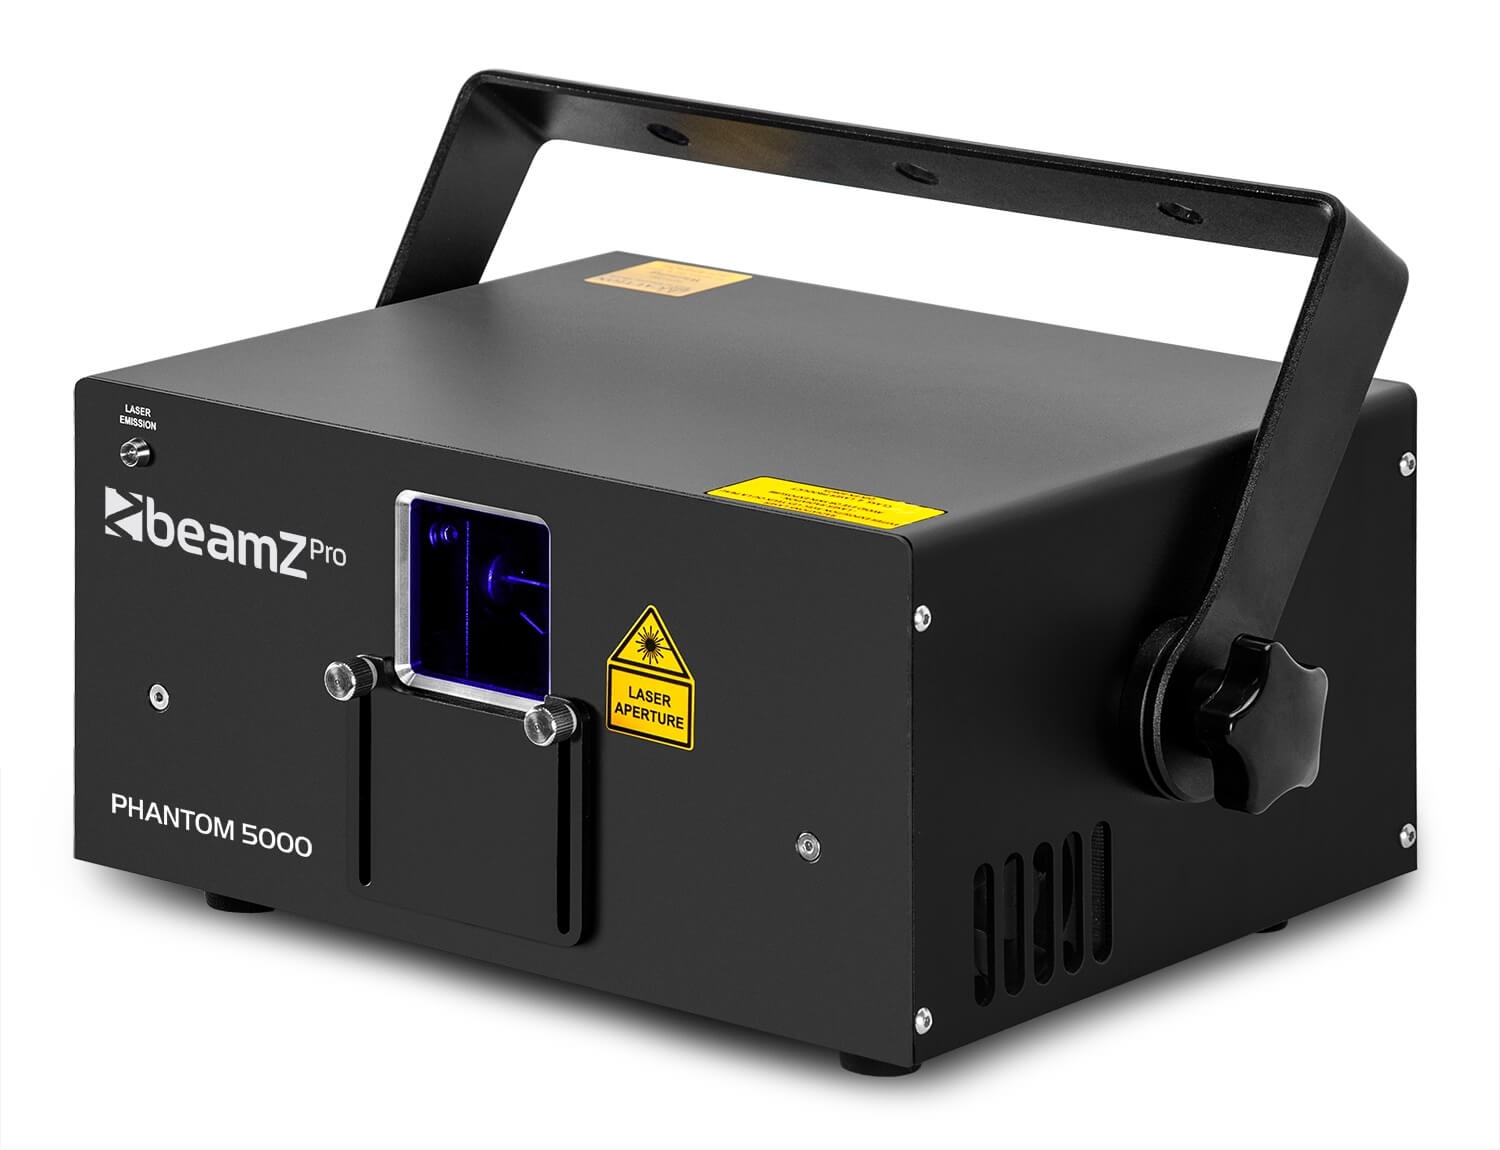
Beamz Pro PHANTOM 5000 RGB Pure Diode Laser
The Beamz Pro PHANTOM 5000 RGB Pure Diode Laser is a high-performance show laser characterized by its compact design and guaranteed output power. It features analogue modulation for superior color fading and a broader color spectrum. This versatile laser can be controlled via ILDA and DMX or operated in stand-alone auto or sound-activated modes, making it ideal for fixed installations, mobile use, multimedia projects, long-distance outdoor applications, and precise graphics projections. Features Compact Design: Ensures easy handling and installation in various settings. Guaranteed Output Power: Provides a reliable performance with a guaranteed output of 5W. Analogue Modulation: Delivers better color fading and a wider color range. Versatile Control Options: Supports ILDA and DMX control, as well as stand-alone auto and sound-activated modes. High-Performance Scanner System: Offers 30kpps at 8° with a maximum scanner angle of 60 degrees. Ideal for Various Applications: Suitable for fixed installations, mobile use, multimedia projects, long-distance outdoor applications, and precise graphics projections. Specifications Product Colour: Black Input Connections: XLR (3-pin) Output Connections: XLR (3-pin) DMX Channels: 12, 23 DMX Connection: 3-pin XLR ILDA: DB25 Laser Red: 1300mW @ 638nm Laser Green: 1500mW @ 525nm Laser Blue: 2200mW @ 455nm Scanner System: 30kpps @ 8° Maximum Scanner Angle: 60 degrees Guaranteed Output: 5W Power Supply: 100-240VAC 50/60Hz Dimensions (L x W x H): 252 x 247 x 148mm (without bracket) Weight: 6.8kg
Brand: BEAMZ
Category: Arts & Entertainment > Party & Celebration > Special Effects > Special Effects Lighting > Laser Lights